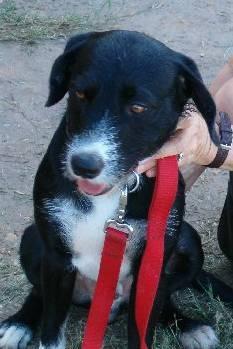
dog